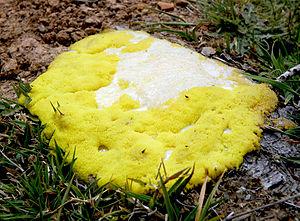
La gelée stellaire est une substance gélatineuse que l'on trouve parfois sur de l'herbe ou même sur les branches des arbres.